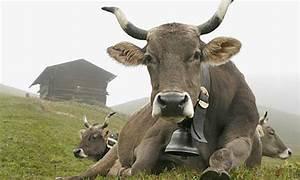
cow